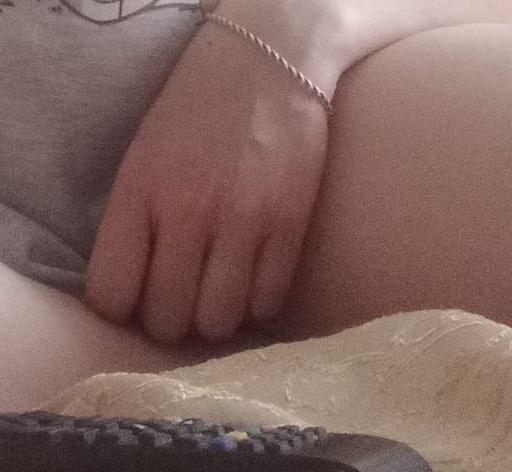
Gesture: no_gesture